Ukrainian diaspora

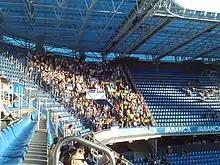
Ukrainian supporters in Corunna, Galicia, Spain.

According to official Spanish statistics, there are 112,728 Ukrainians in Spain as of late 2019, being the 11th biggest foreign nationality found in Spain.